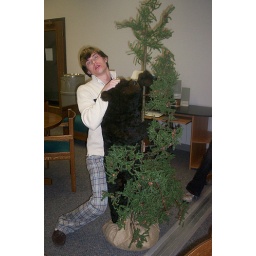
Nate humping the bear in his old man pants Steven gave him again...but a little sexier now heh.